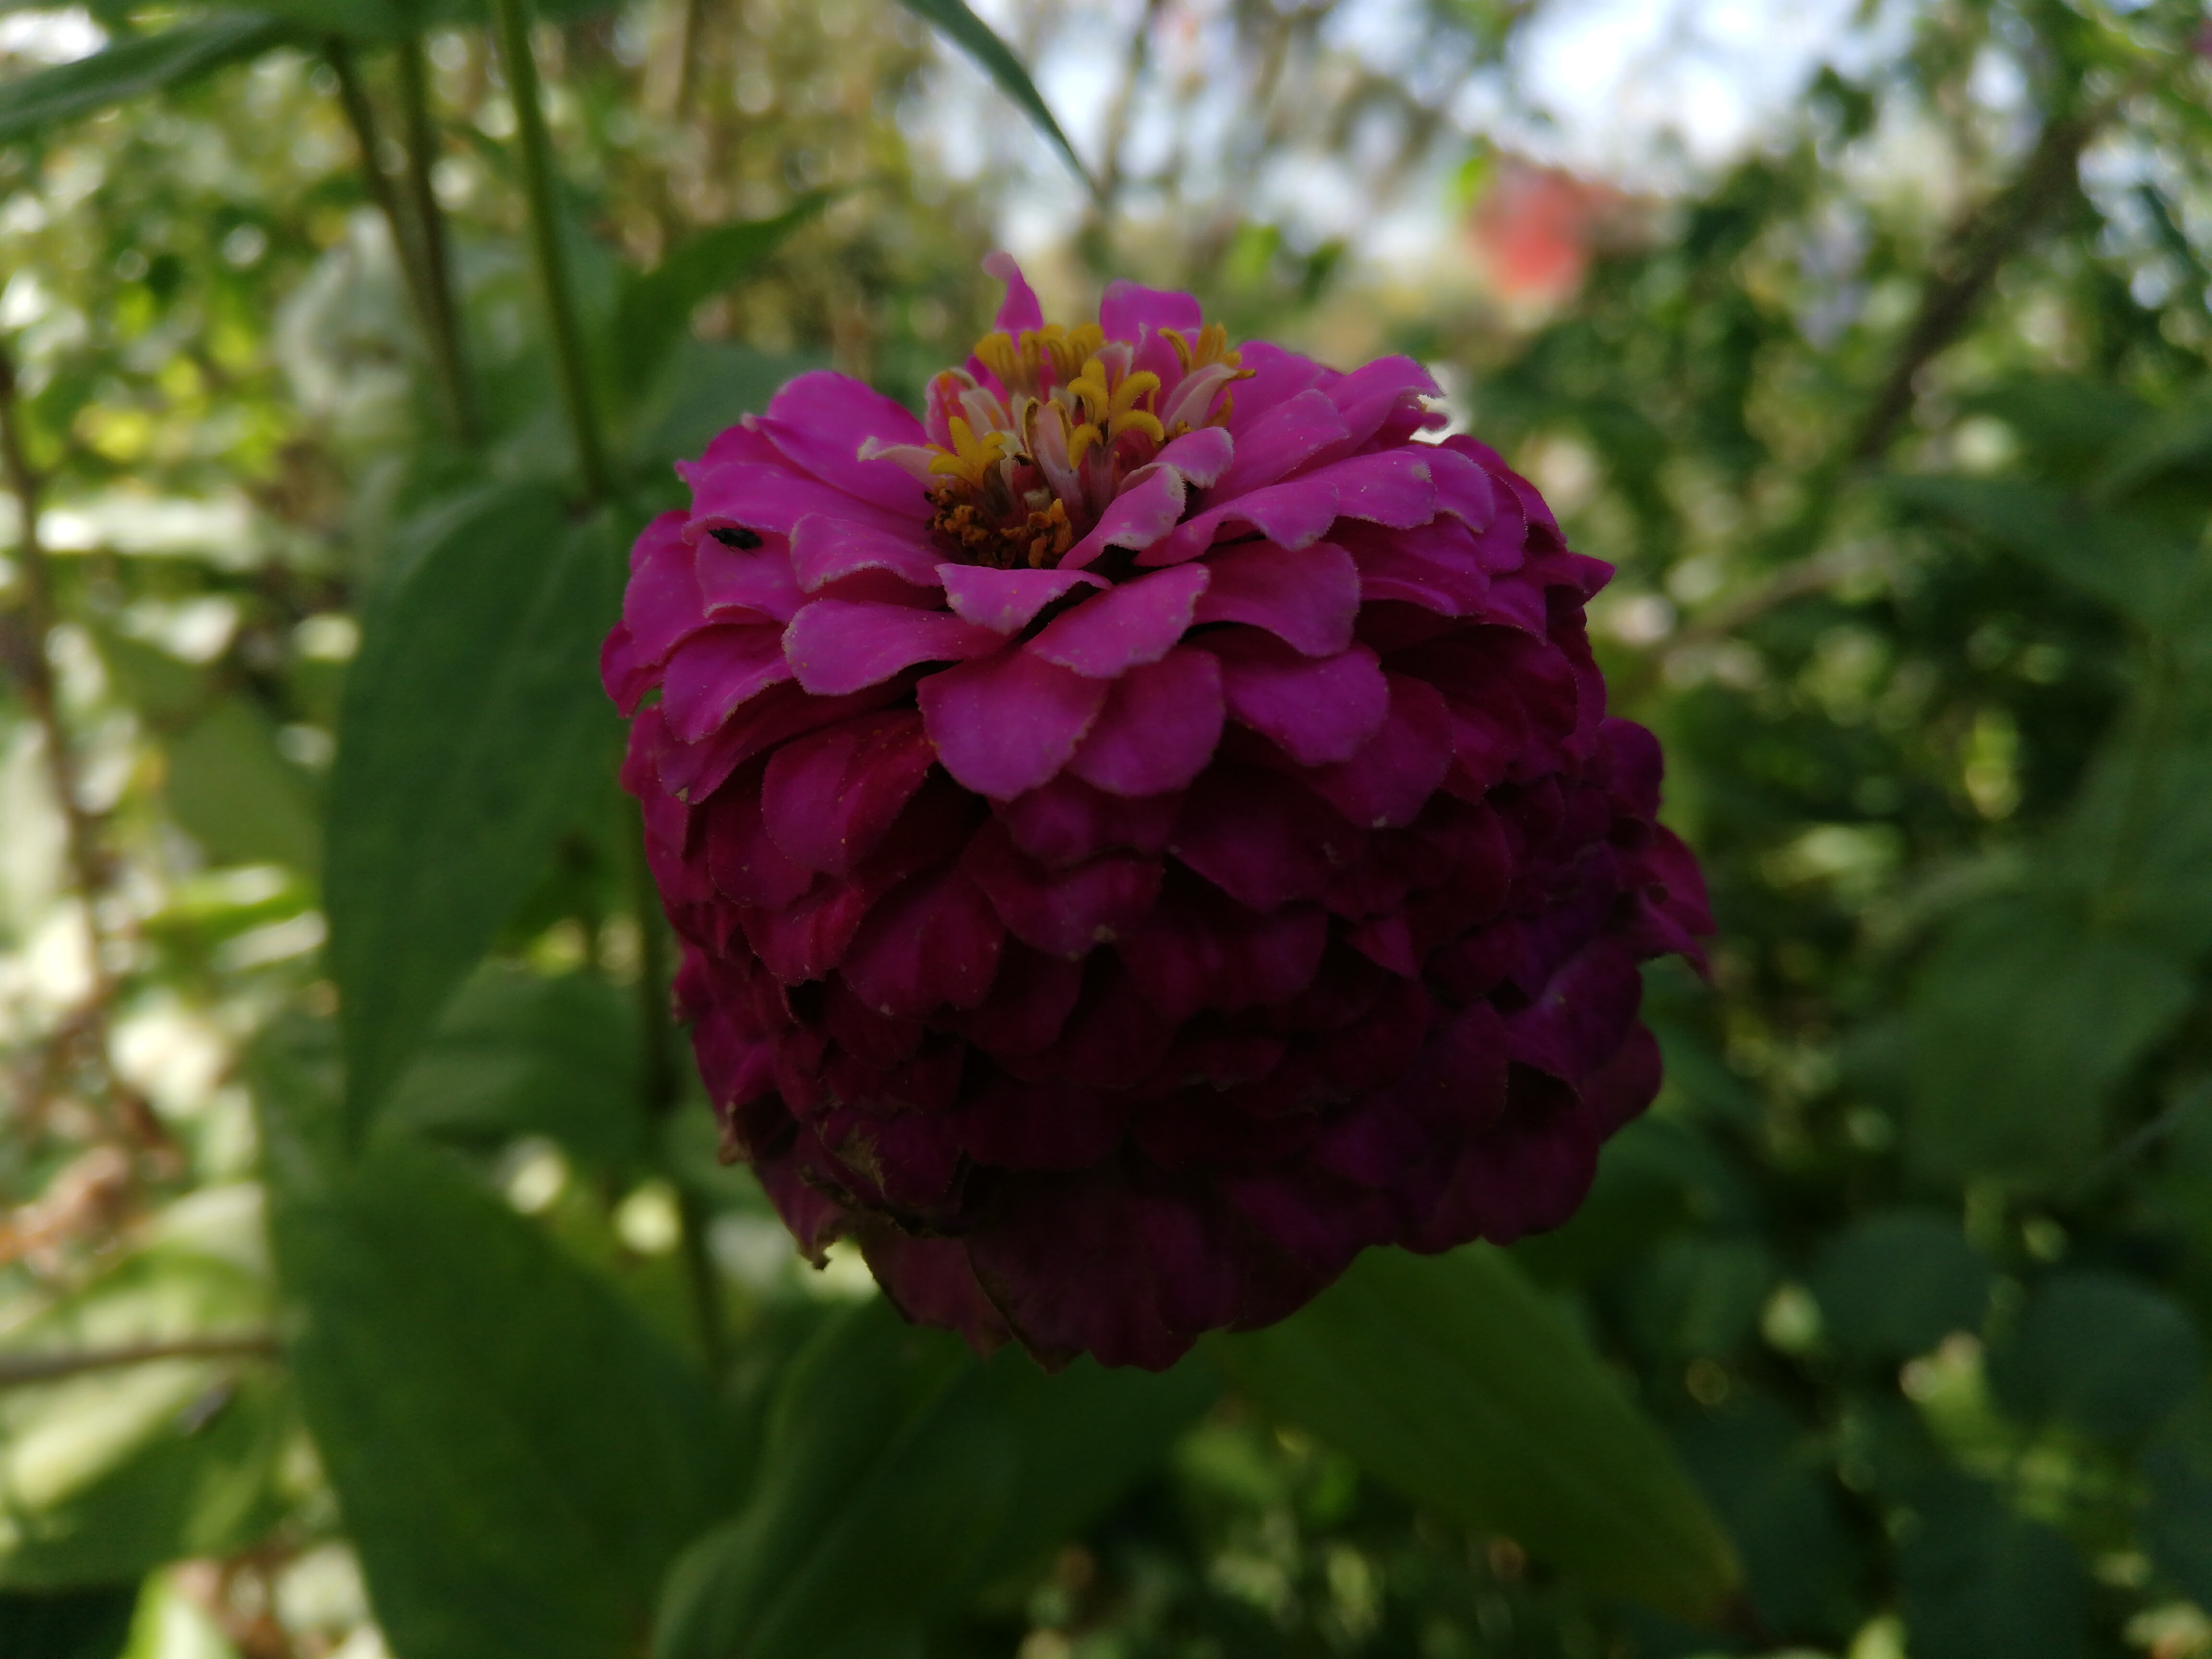
flower, zinnia, petal, plant, flowering plant, common zinnia, pink, botany, annual plant, garden, shrub, magenta, wildflower, pink family, perennial plant